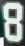
Number: 8